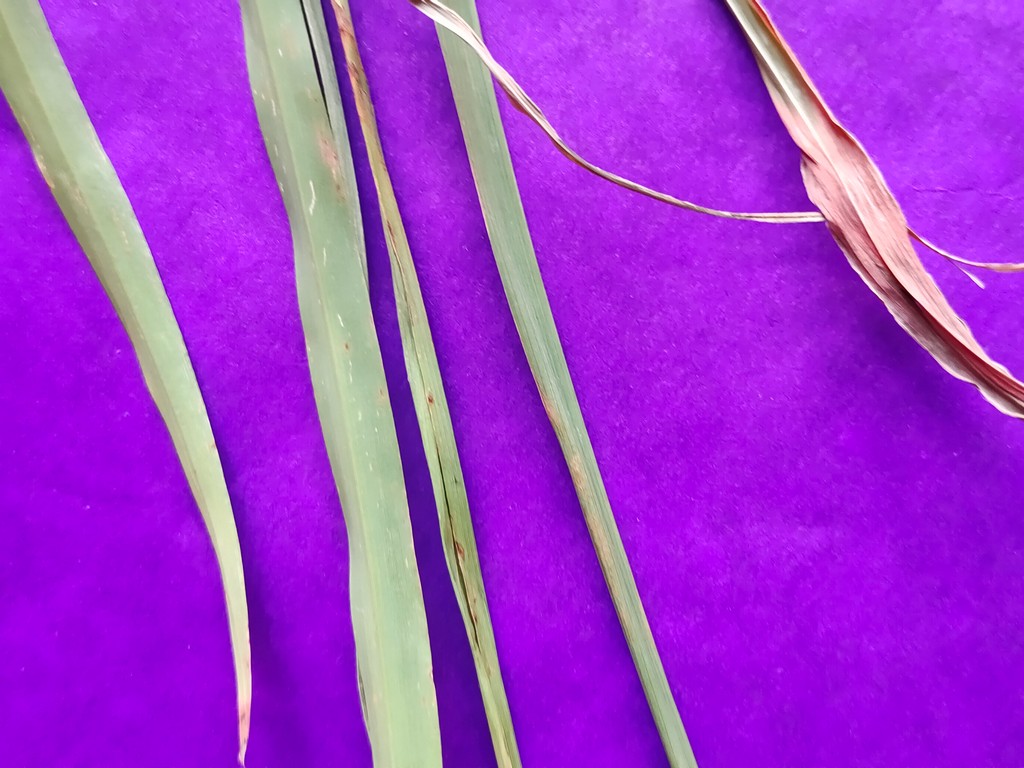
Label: Unhealthy